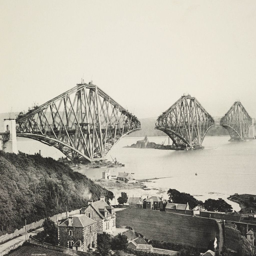
a photograph under construction , seen